King George station

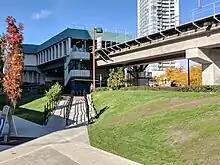
King George station's eastern entrance is accessible via Whalley Boulevard.

King George is an elevated station on the Expo Line of Metro Vancouver's SkyTrain rapid transit system. The station is located in the south end of the Surrey City Centre district of Surrey, British Columbia, Canada, and is one of the outbound termini of the Expo Line, the other being Production Way–University station. The station is located on King George Boulevard at Holland Commons, just north of Fraser Highway.